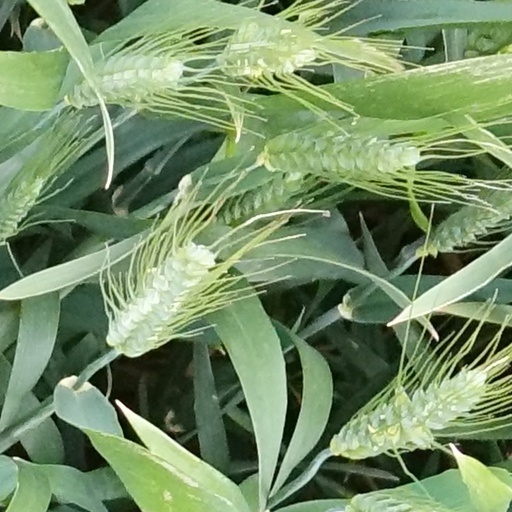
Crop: wheat